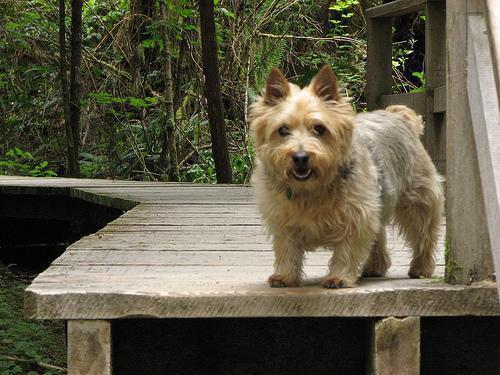
Norwich_terrier